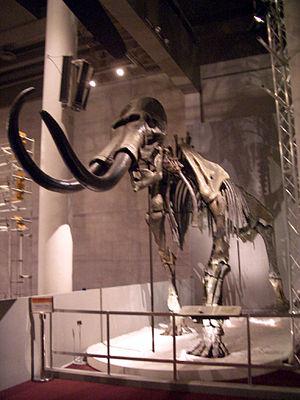
Mammuthus sungari, parfois appelé mammouth de la rivière Songhua, a évolué à partir de mammouths sibériens plus petits. Il vivait dans le nord de la Chine au Pléistocène moyen, il y a environ 280 000 ans et a survécu jusqu'au début du Pléistocène supérieur.